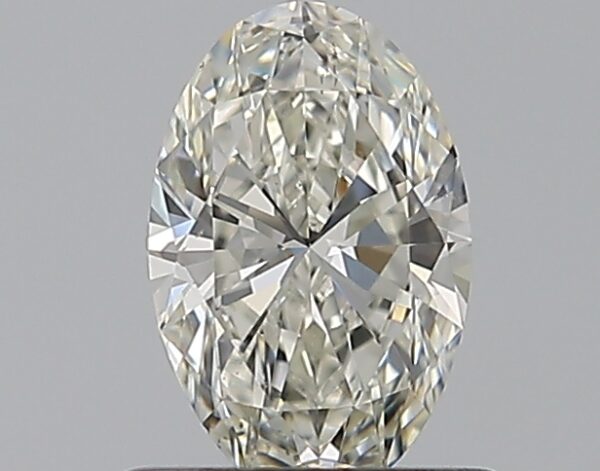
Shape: oval
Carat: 0.7
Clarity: VS2
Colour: J
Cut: EX
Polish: EX
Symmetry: VG
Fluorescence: N
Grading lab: GIA
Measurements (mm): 7.39 x 4.85 x 3.01